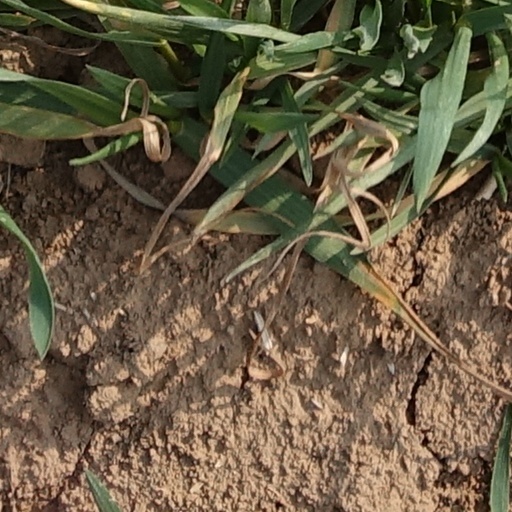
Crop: wheat